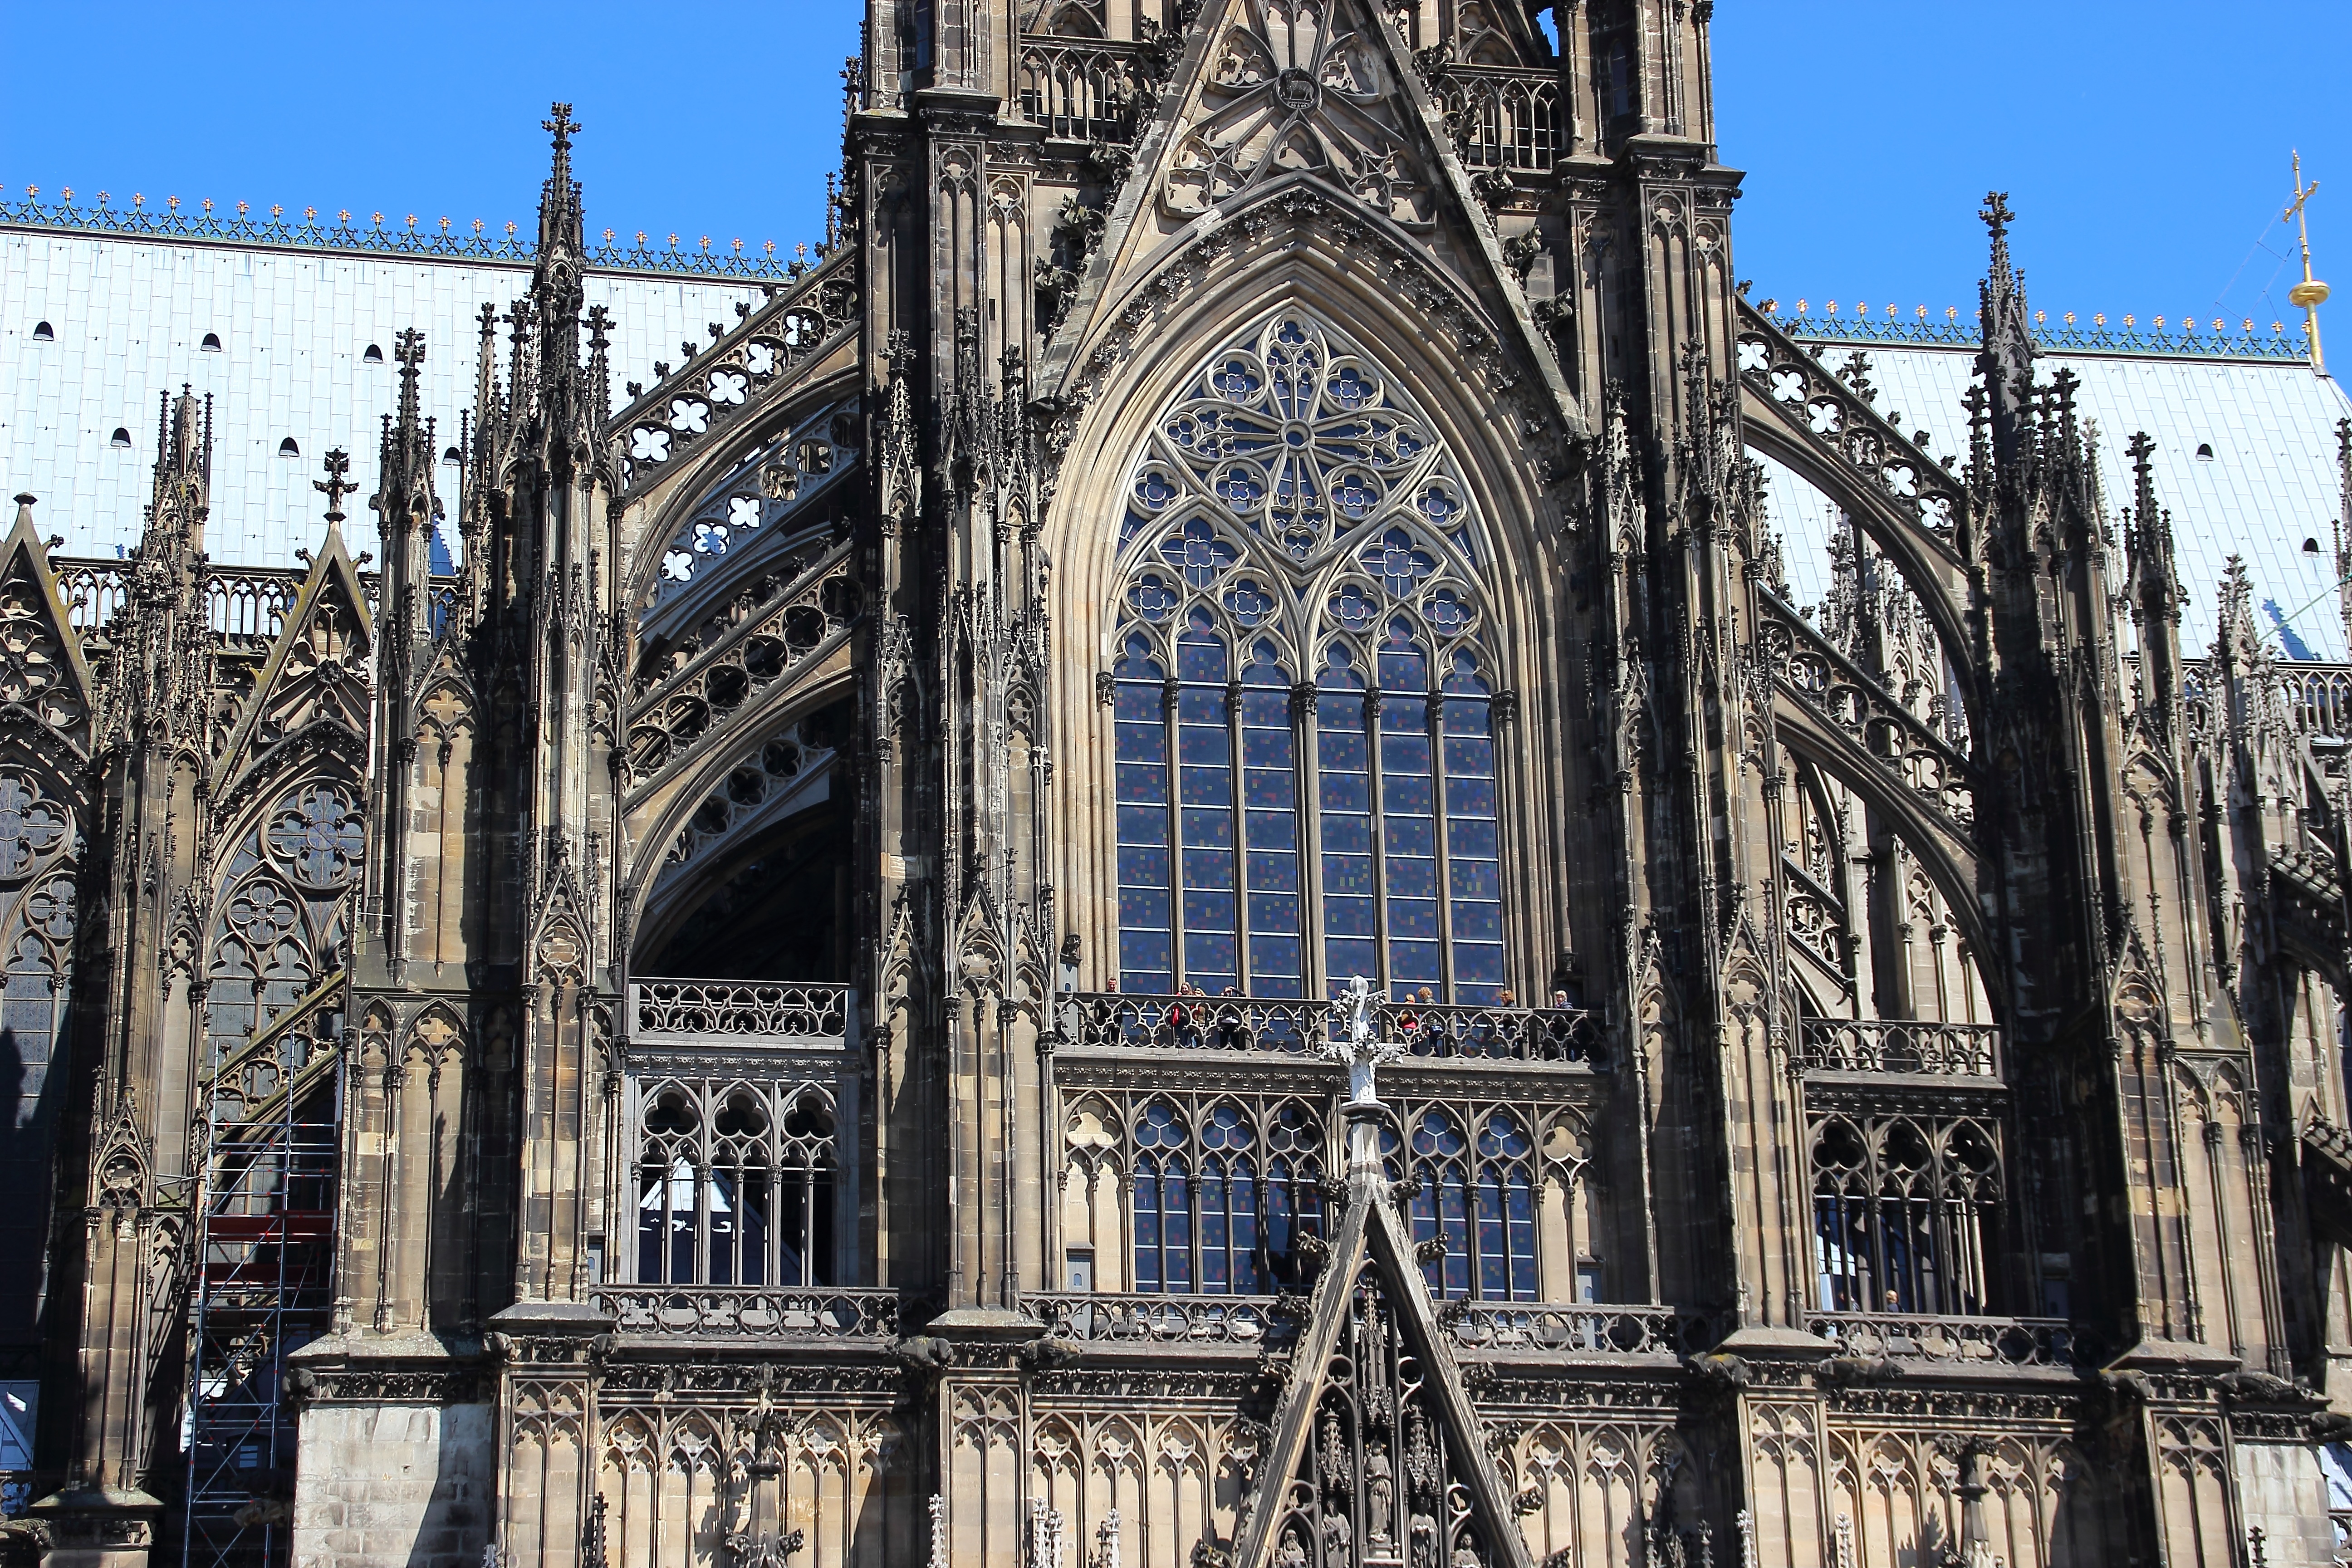
architecture, building, arch, landmark, facade, church, cathedral, tourism, place of worship, places of interest, spire, symmetry, germany, cologne, tourist attraction, gothic architecture, cologne cathedral, tours, urban area